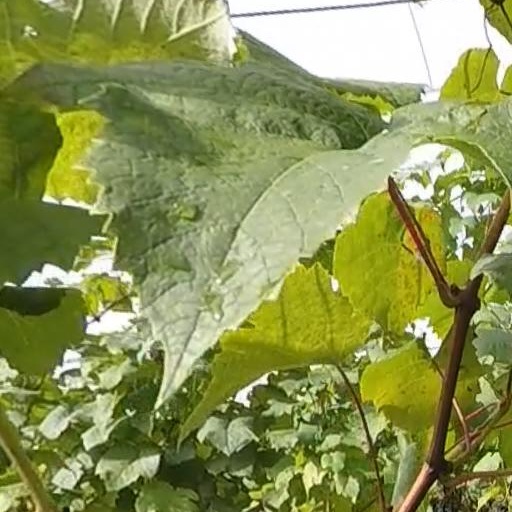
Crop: grape